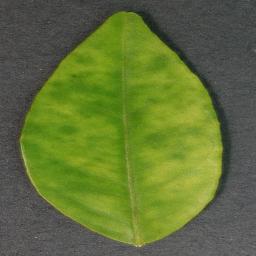
Label: Orange___Haunglongbing_(Citrus_greening)